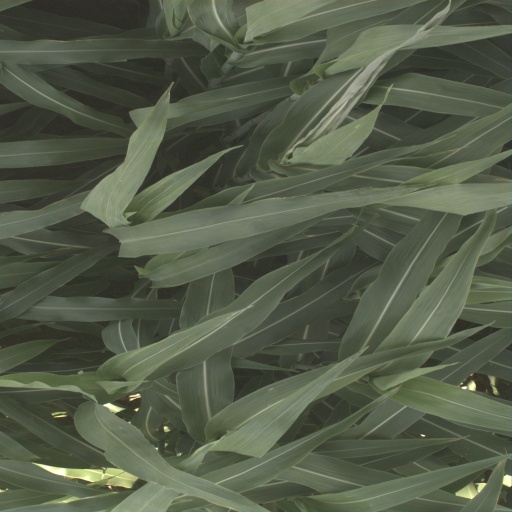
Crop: sorghum